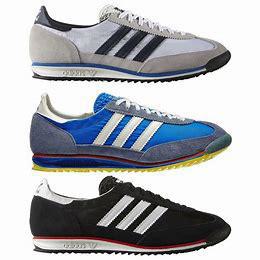
Brand: Adidas
Model: SL 72